Kway chap

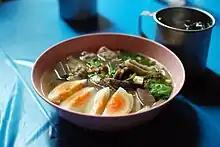

Kway chap, also spelt kway jap and kueh jap, is a Teochew noodle soup originating in Chinese cuisine consisting of flat, broad rice sheets ("kway") in a soup made with dark soy sauce, served with an assortment of pork cuts including offal, pork belly, intestines, and pig's ears, braised duck meat, various kinds of beancurd, preserved salted vegetables, and braised hard-boiled eggs.